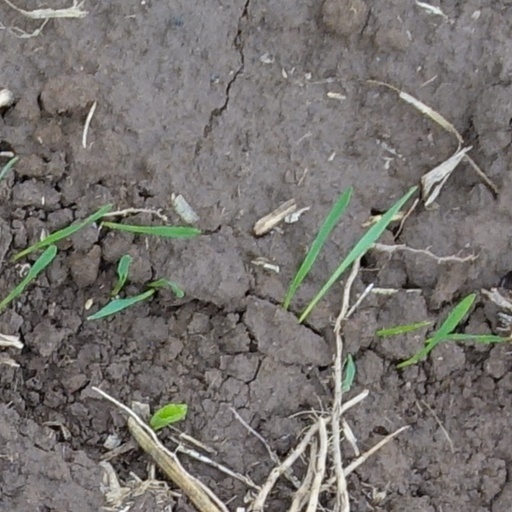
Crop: wheat